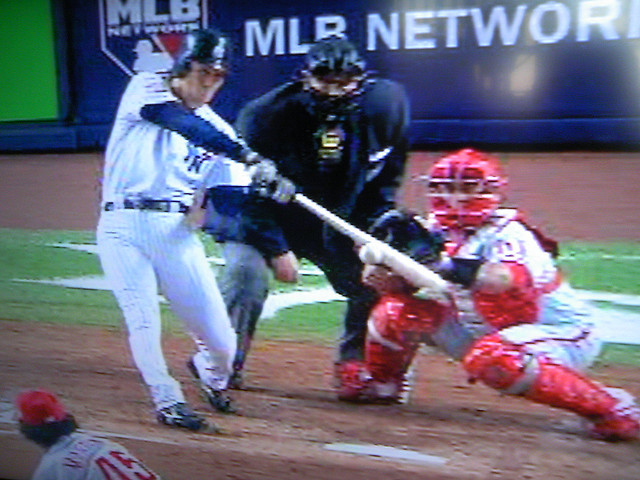
cầu thủ bóng chày đang vung gậy đánh bóng trong trận bóng chày